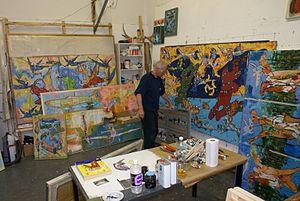
Angelo Evelyn est un artiste contemporain canadien. Au cours de sa carrière, il a résidé et tenu des studios à Montréal, Brême, Paris, Aix-la-Chapelle, Trondheim et Rotterdam.